Russia men's national basketball team

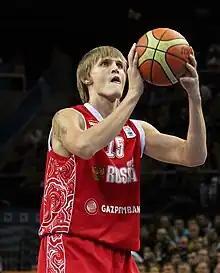
Andrei Kirilenko, former captain of Team Russia

4 Vladimir Gorin, 5 Dmitry Shakulin, 6 Dmitry Sucharev, 7 Maksim Astanin, 8 Vitaly Nosov, 9 Sergei Bazarevich, 10 Sergei Babkov, 11 Mikhail Mikhailov, 12 Vasily Karasev, 13 Andrei Fetisov, 14 Sergei Panov, 15 Vladislav Kondratov (Coach: Yuri Selikhov)